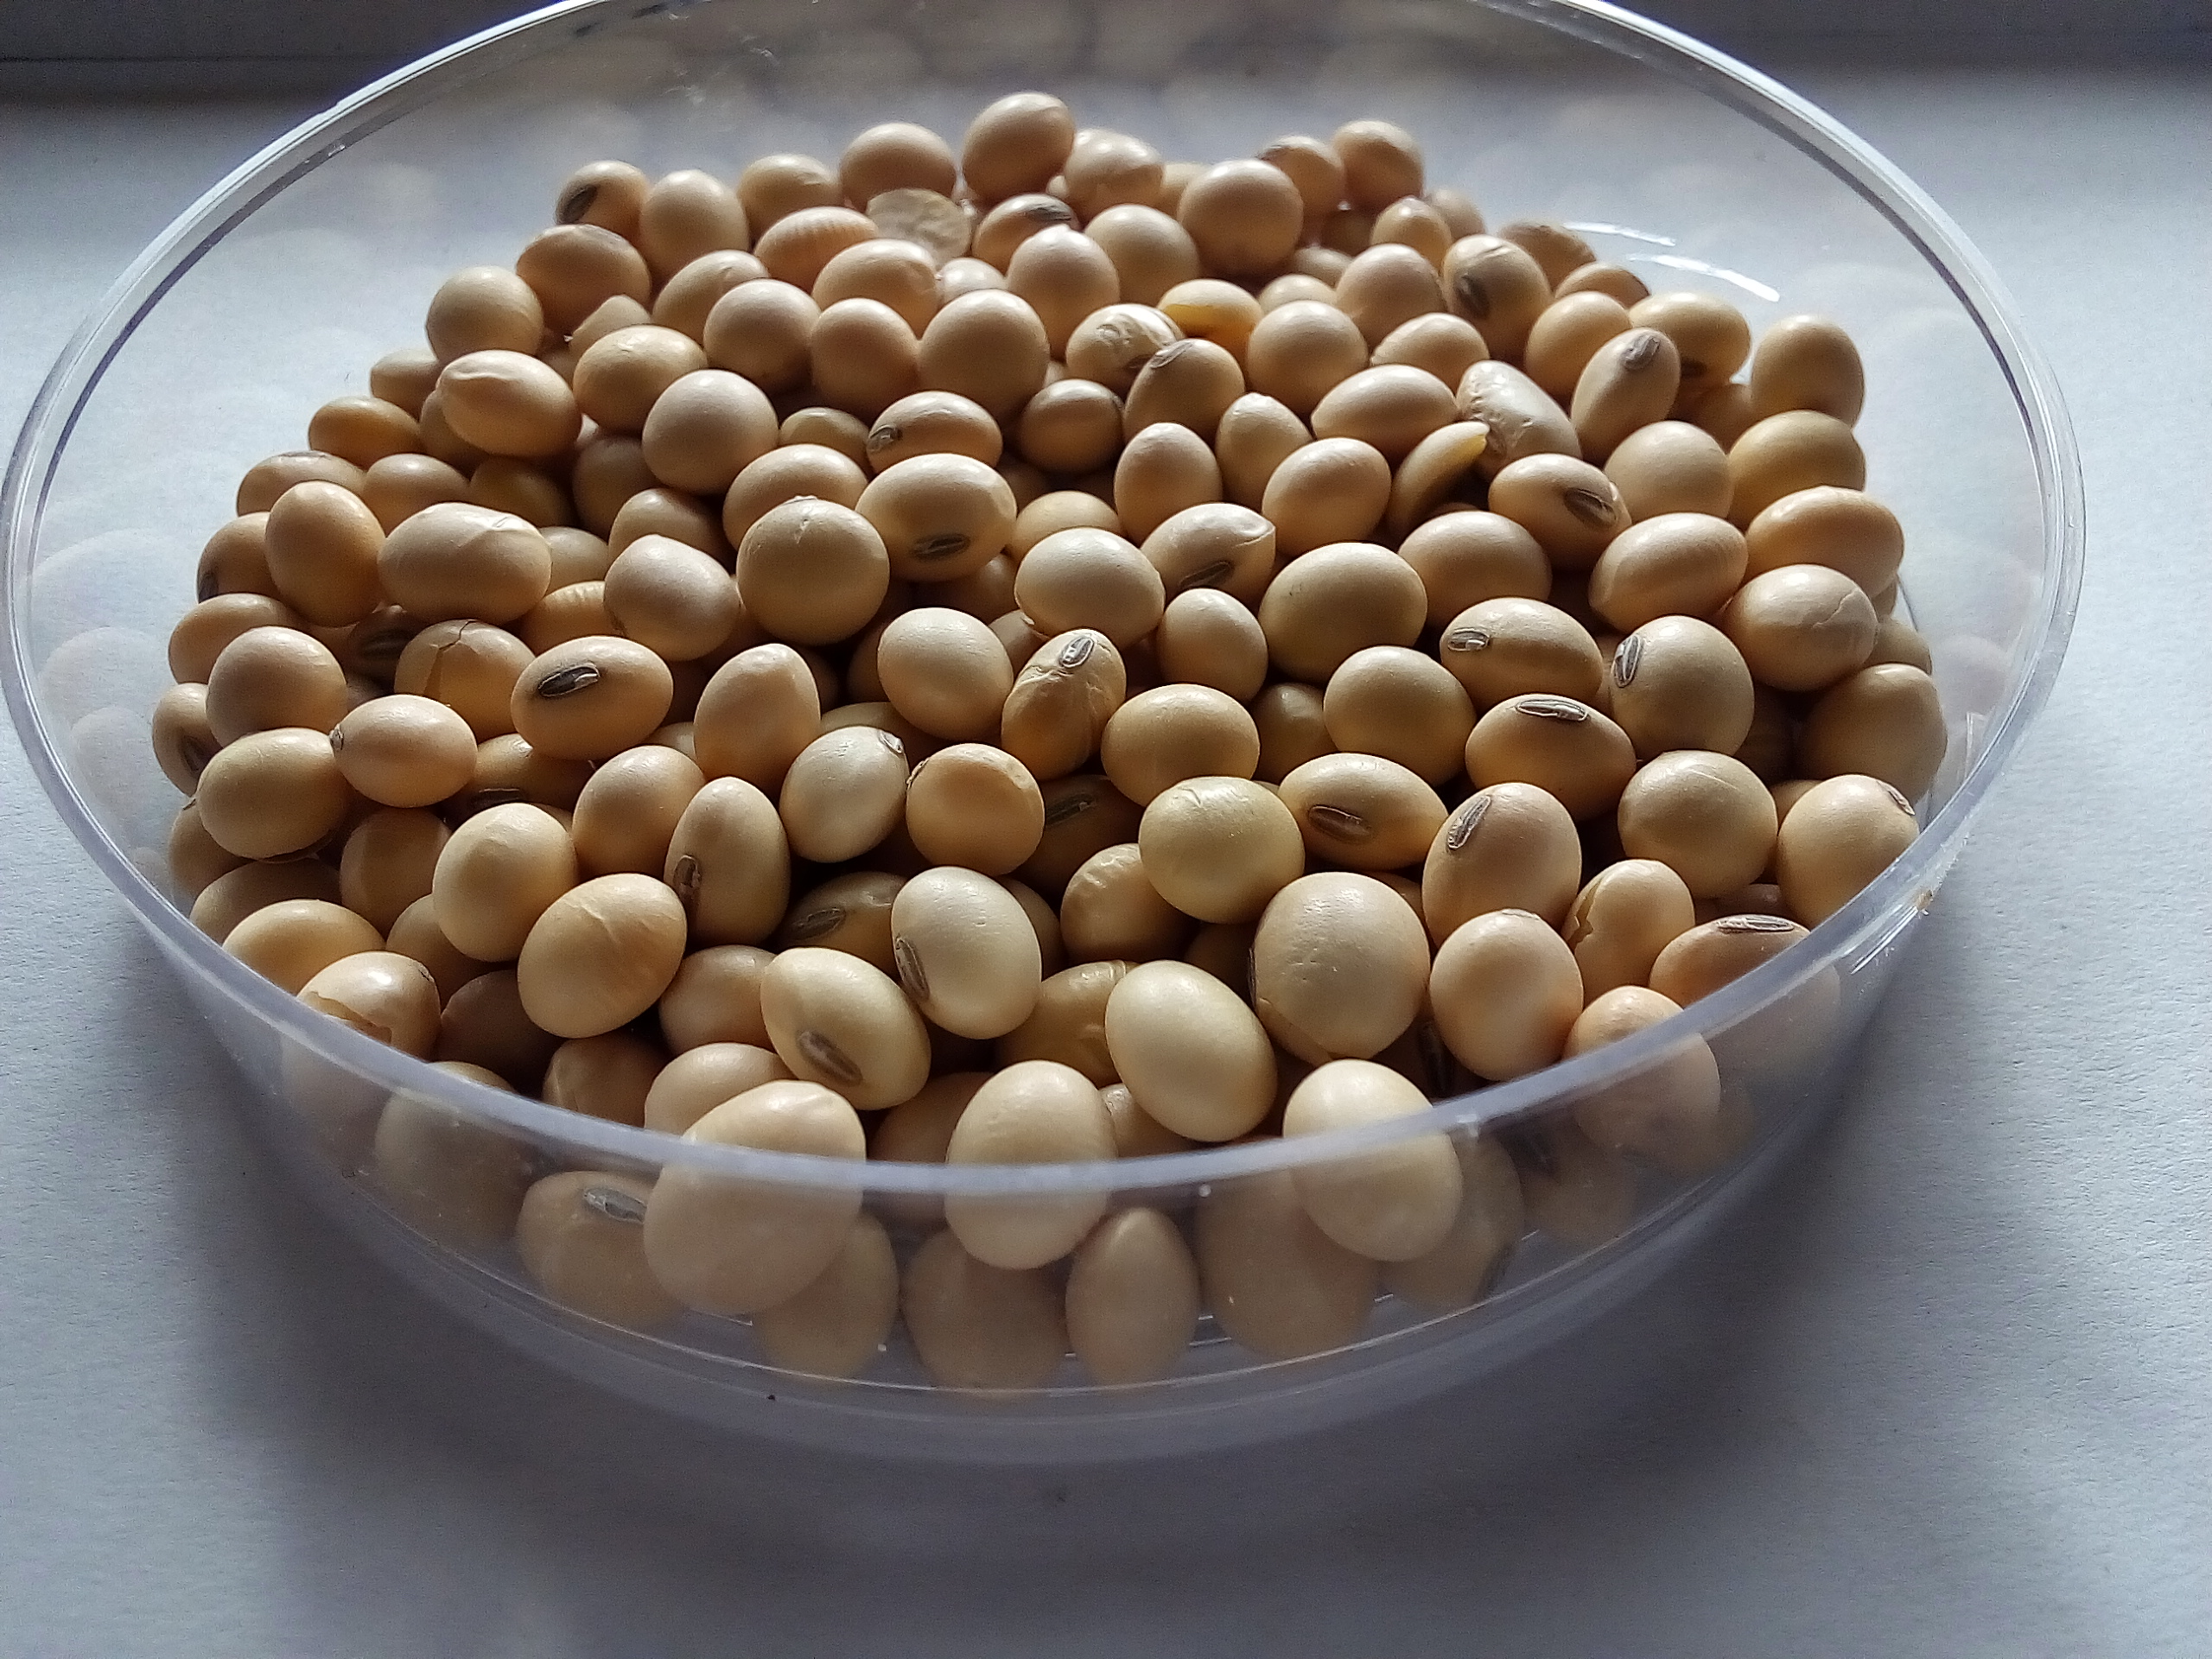
Rice seed variety: Unknown